Jewish paper cutting

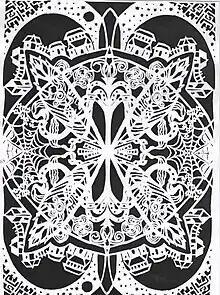
Jewish papercut "The World" by Agata Szepe

The origin of Jewish paper cutting is unclear. Ashkenazi Jews in the seventeenth and eighteenth centuries practiced this type of art. However, Jewish paper cuts can be traced to Jewish communities in Syria, Iraq, and North Africa, and the similarity in the cutting techniques (using a knife) between East European Jews and Chinese paper cutters, may indicate that the origin goes back even further. Some contend that Ashkenazi paper-cutting may date to the 14th century, though its popularity reached a zenith in the 18th and 19th centuries.